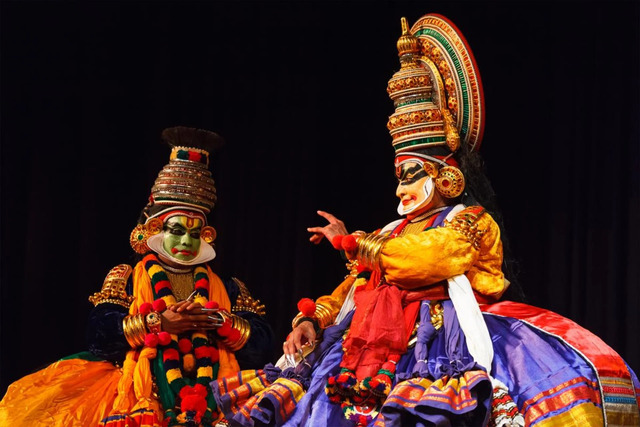
Dance form: kathak